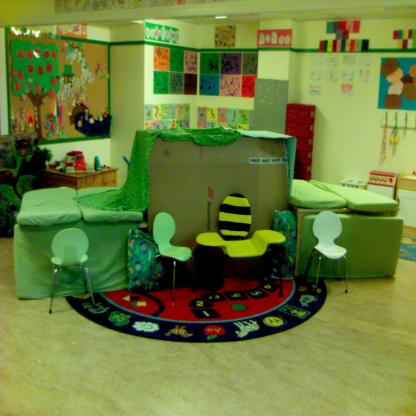
Scene: Indoor